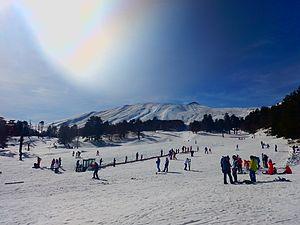
Une station de sports d'hiver, plus couramment appelée station de ski, est un type de station touristique, aménagé pour la pratique des sports d'hiver.